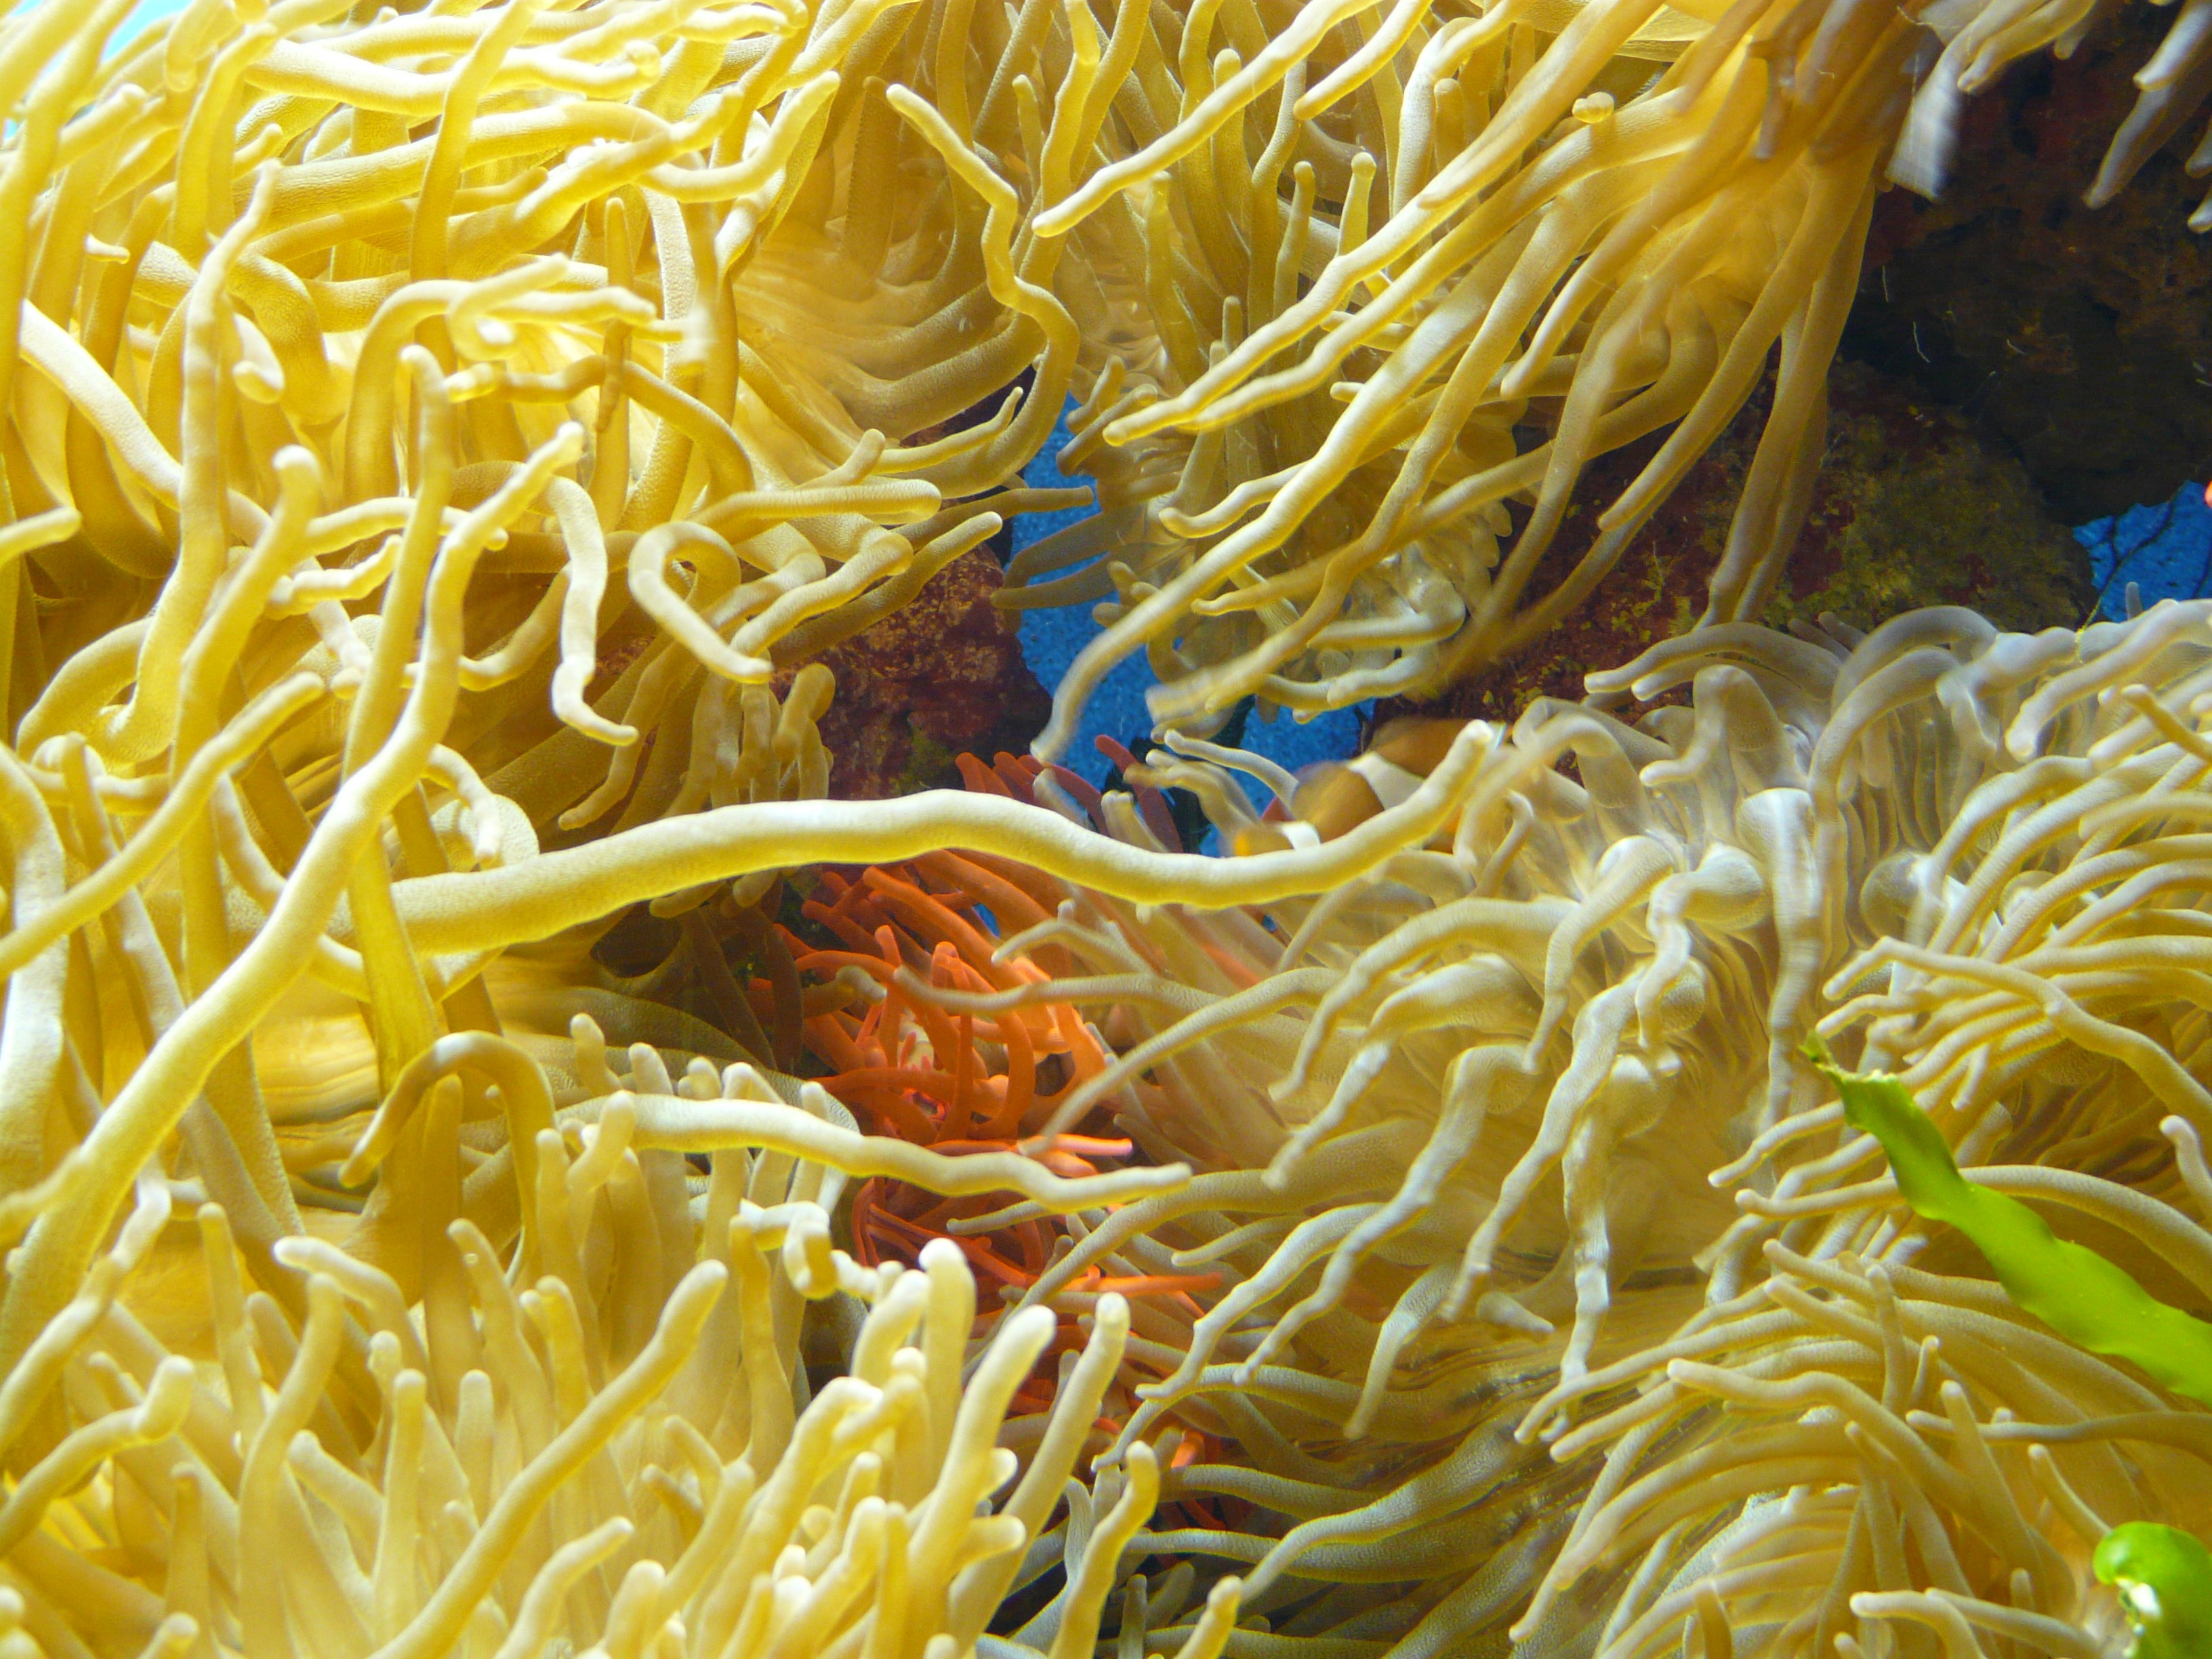
animal, food, biology, colorful, yellow, fish, coral, coral reef, invertebrate, aquarium, anthozoa, water lilies, sea anemones, sea anemone, actiniaria, marine biology, marine invertebrates, pomacentridae, stony coral, seenelken, aktinien